San Pedro Yeloixtlahuaca

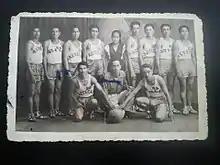
Aztecs San Pedro in 1948

The municipality counts with Correos de México, telephone, fax, Internet, receives the signal of television and of state and national radio stations.